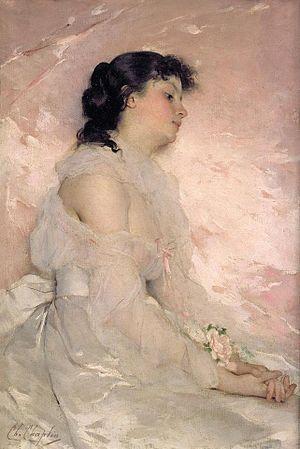
Charles Chaplin, né le 8 juin 1825 aux Andelys et mort le 30 janvier 1891 à Paris 8ᵉ, est un peintre et graveur français, rattaché au courant académique, il se spécialisa dans la représentation de la femme, et dans les scènes de genre.